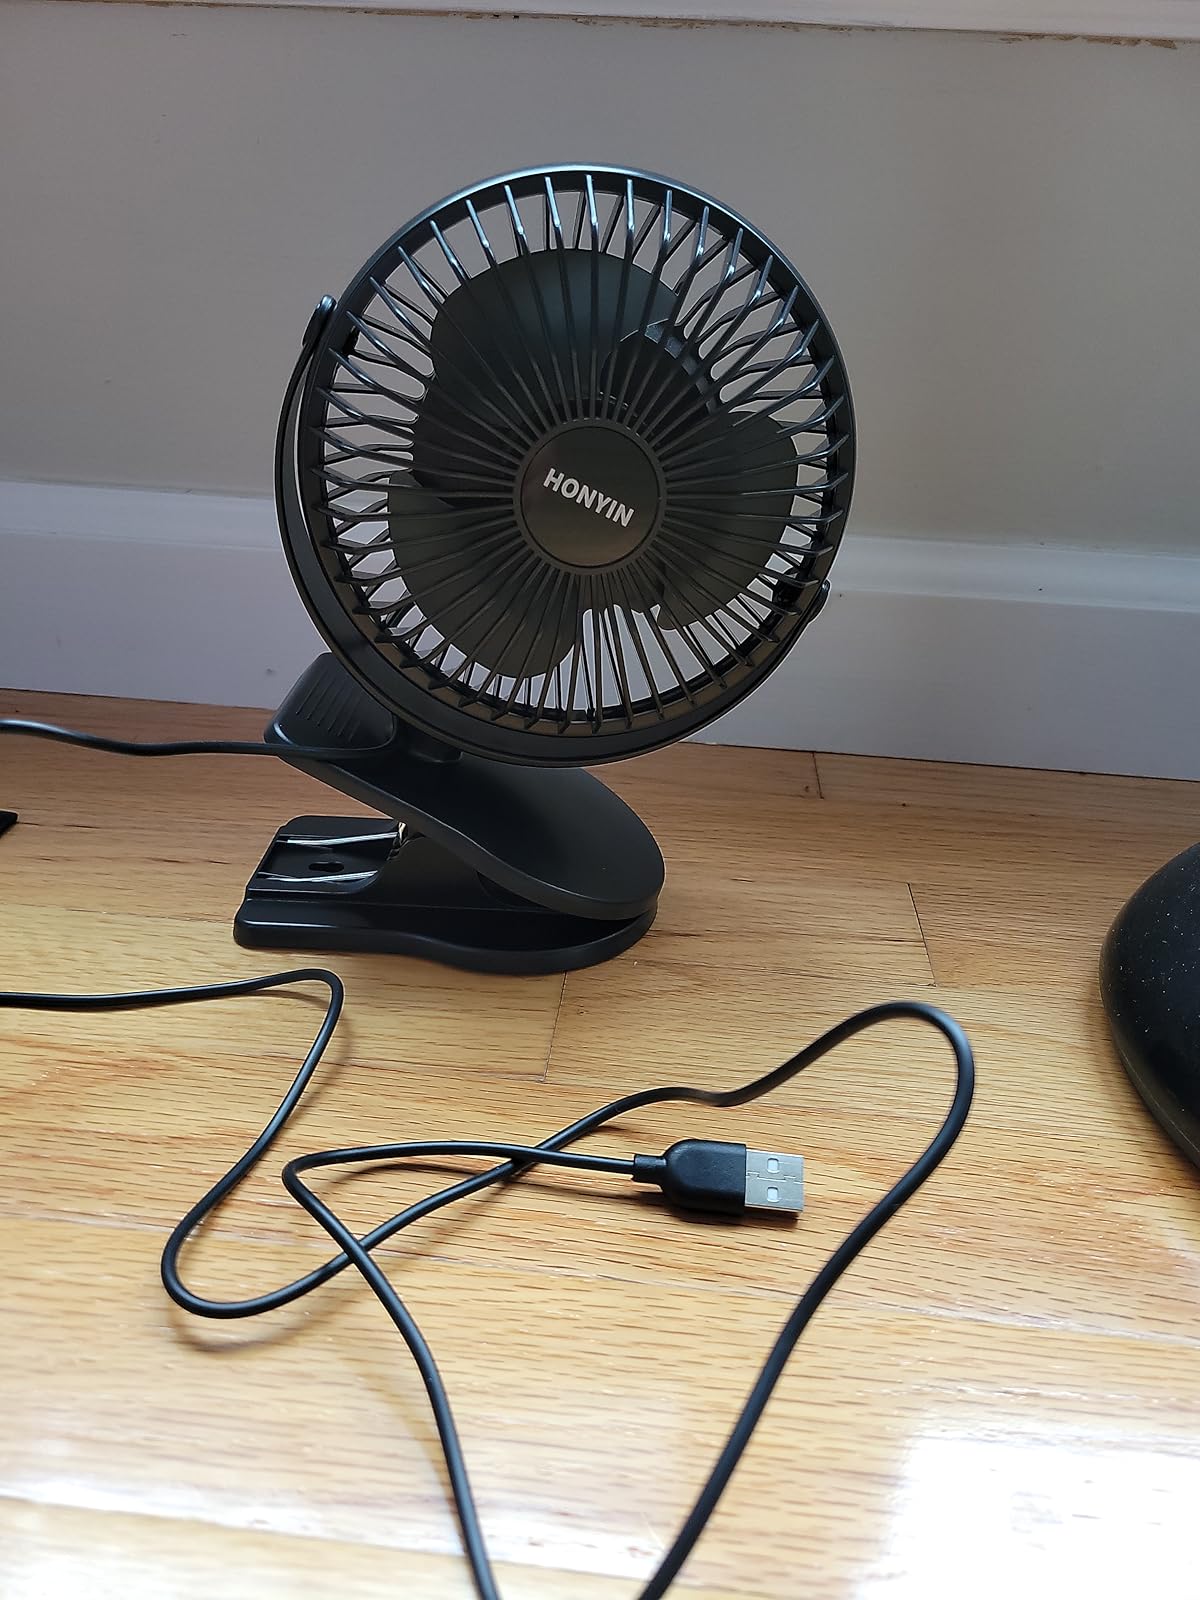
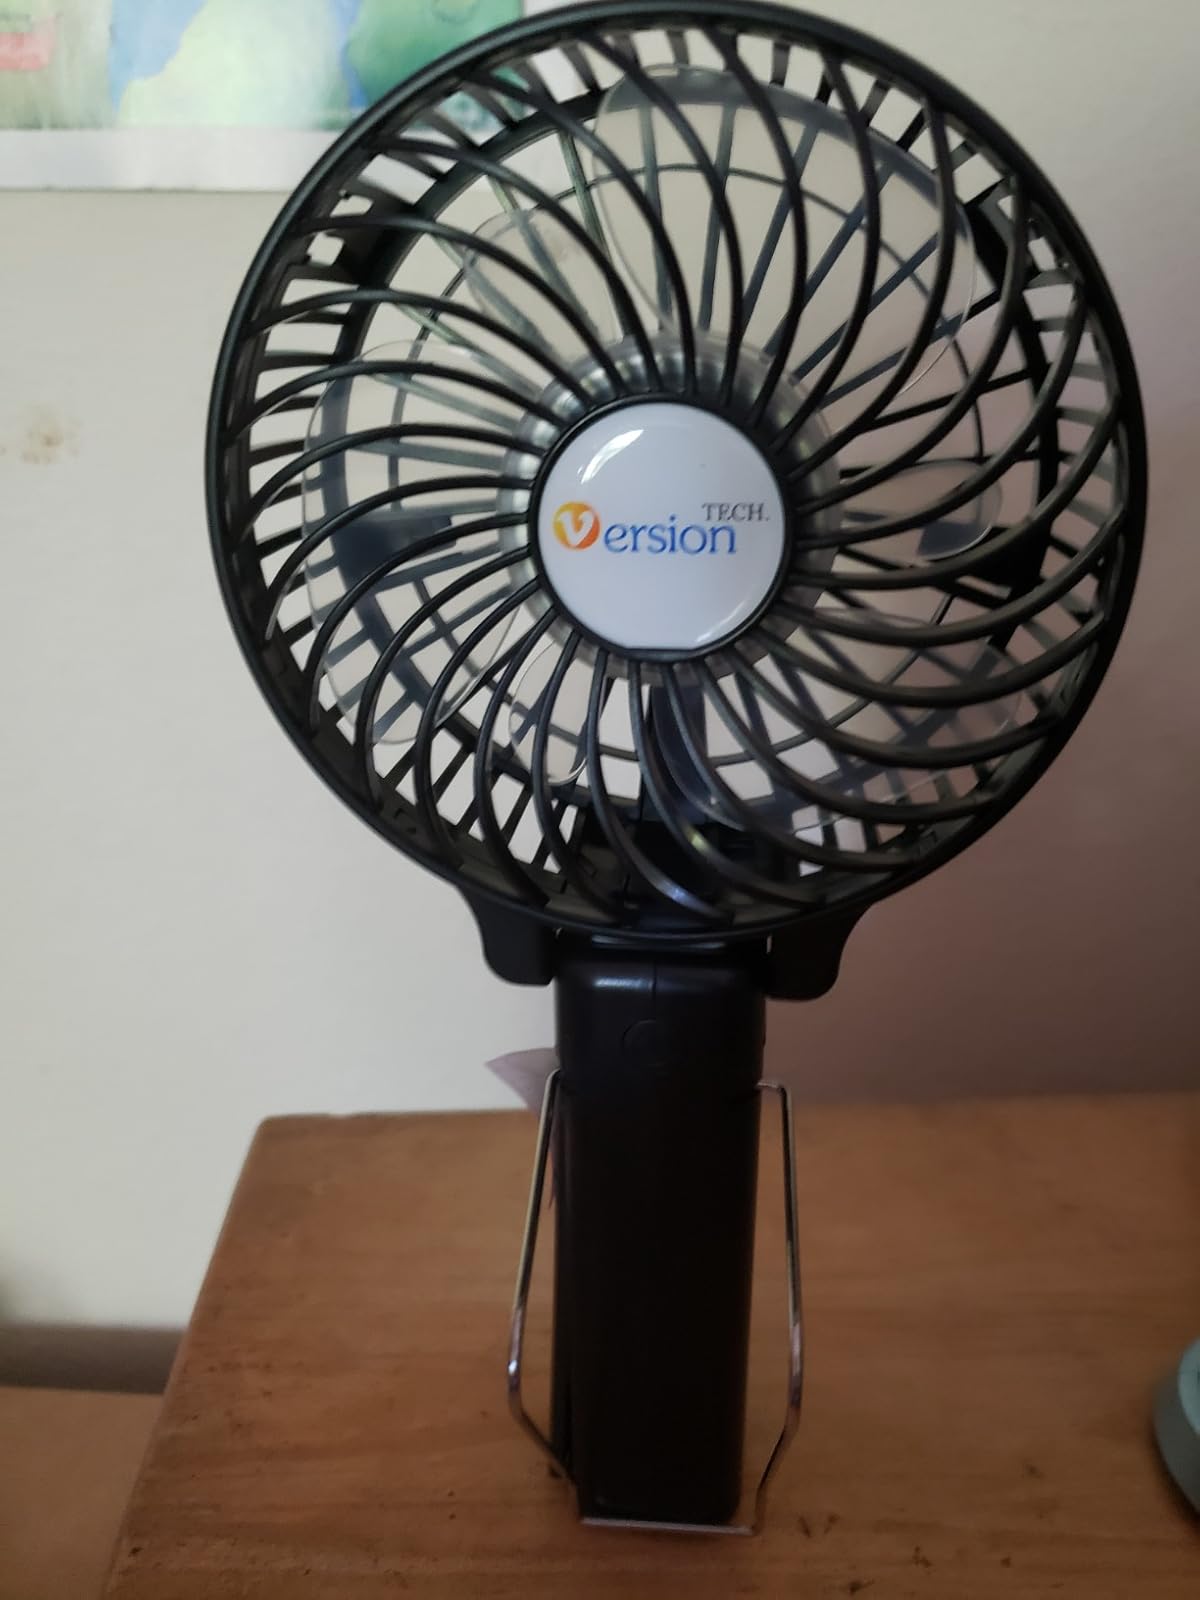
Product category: fan
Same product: no